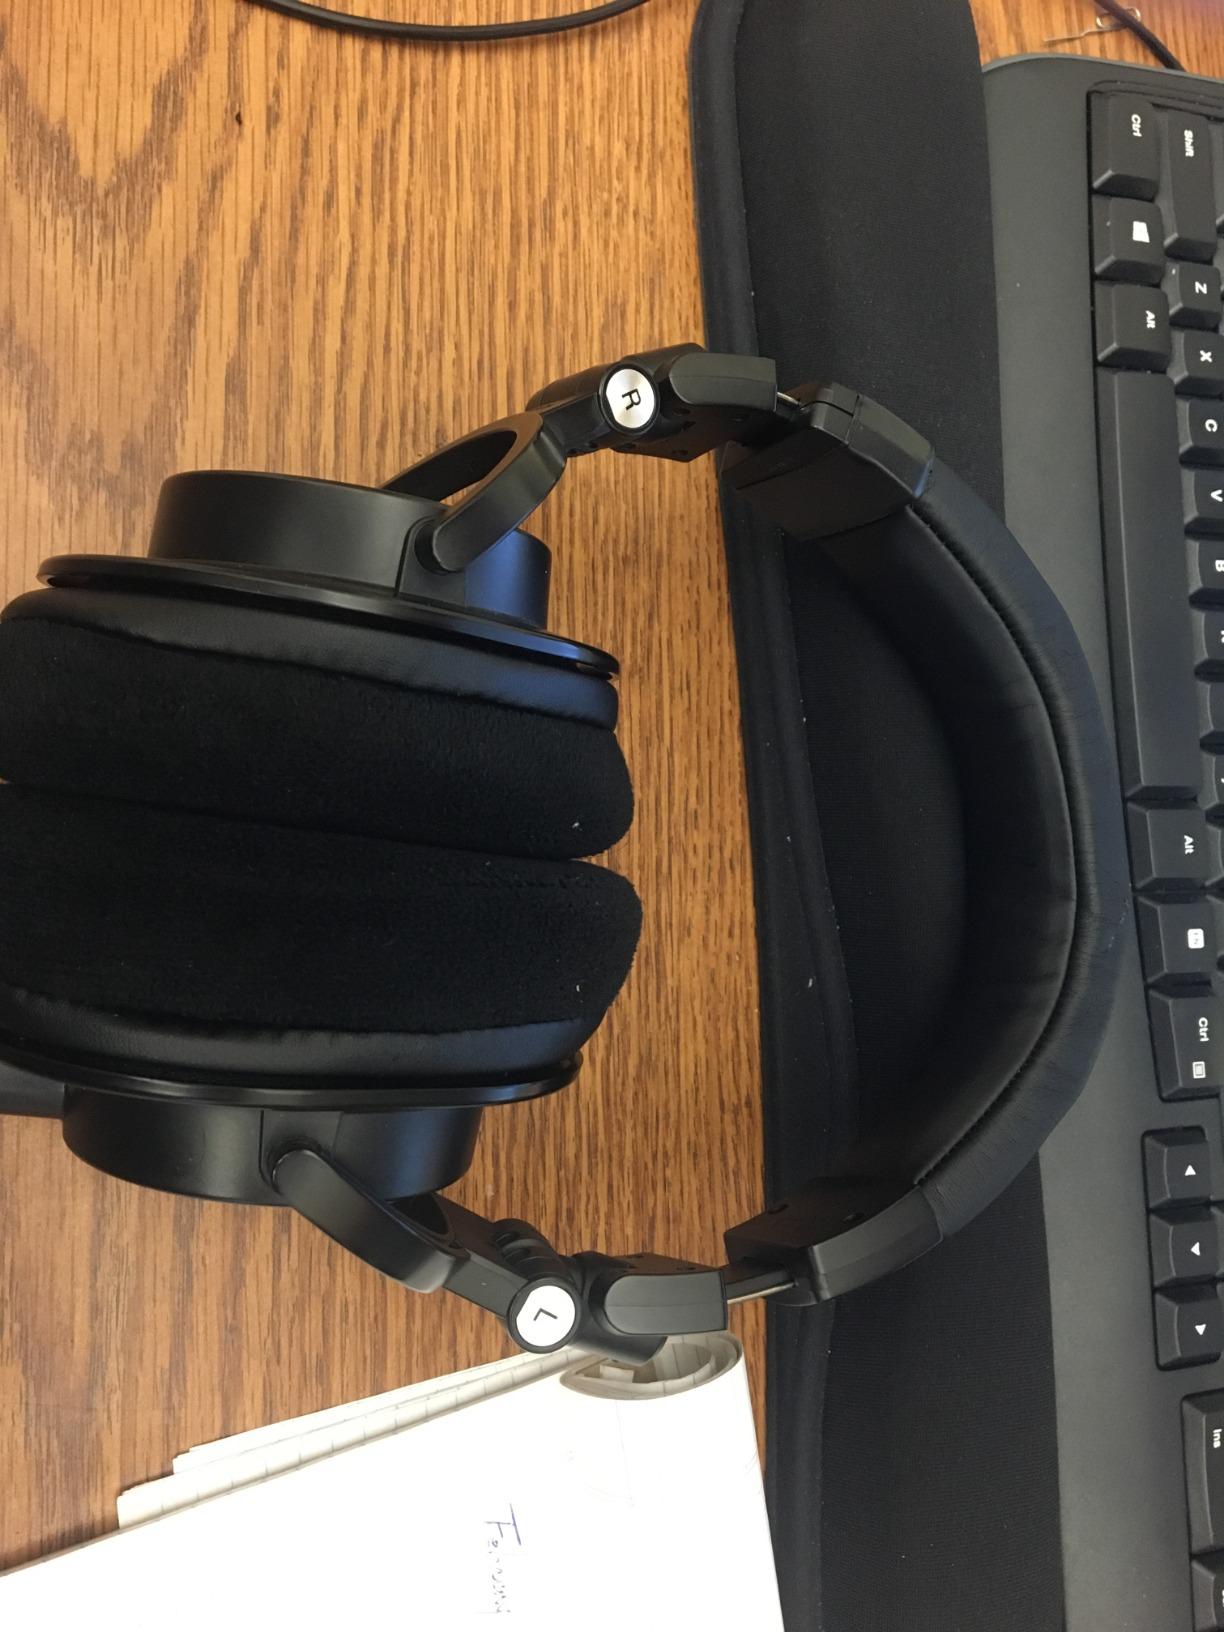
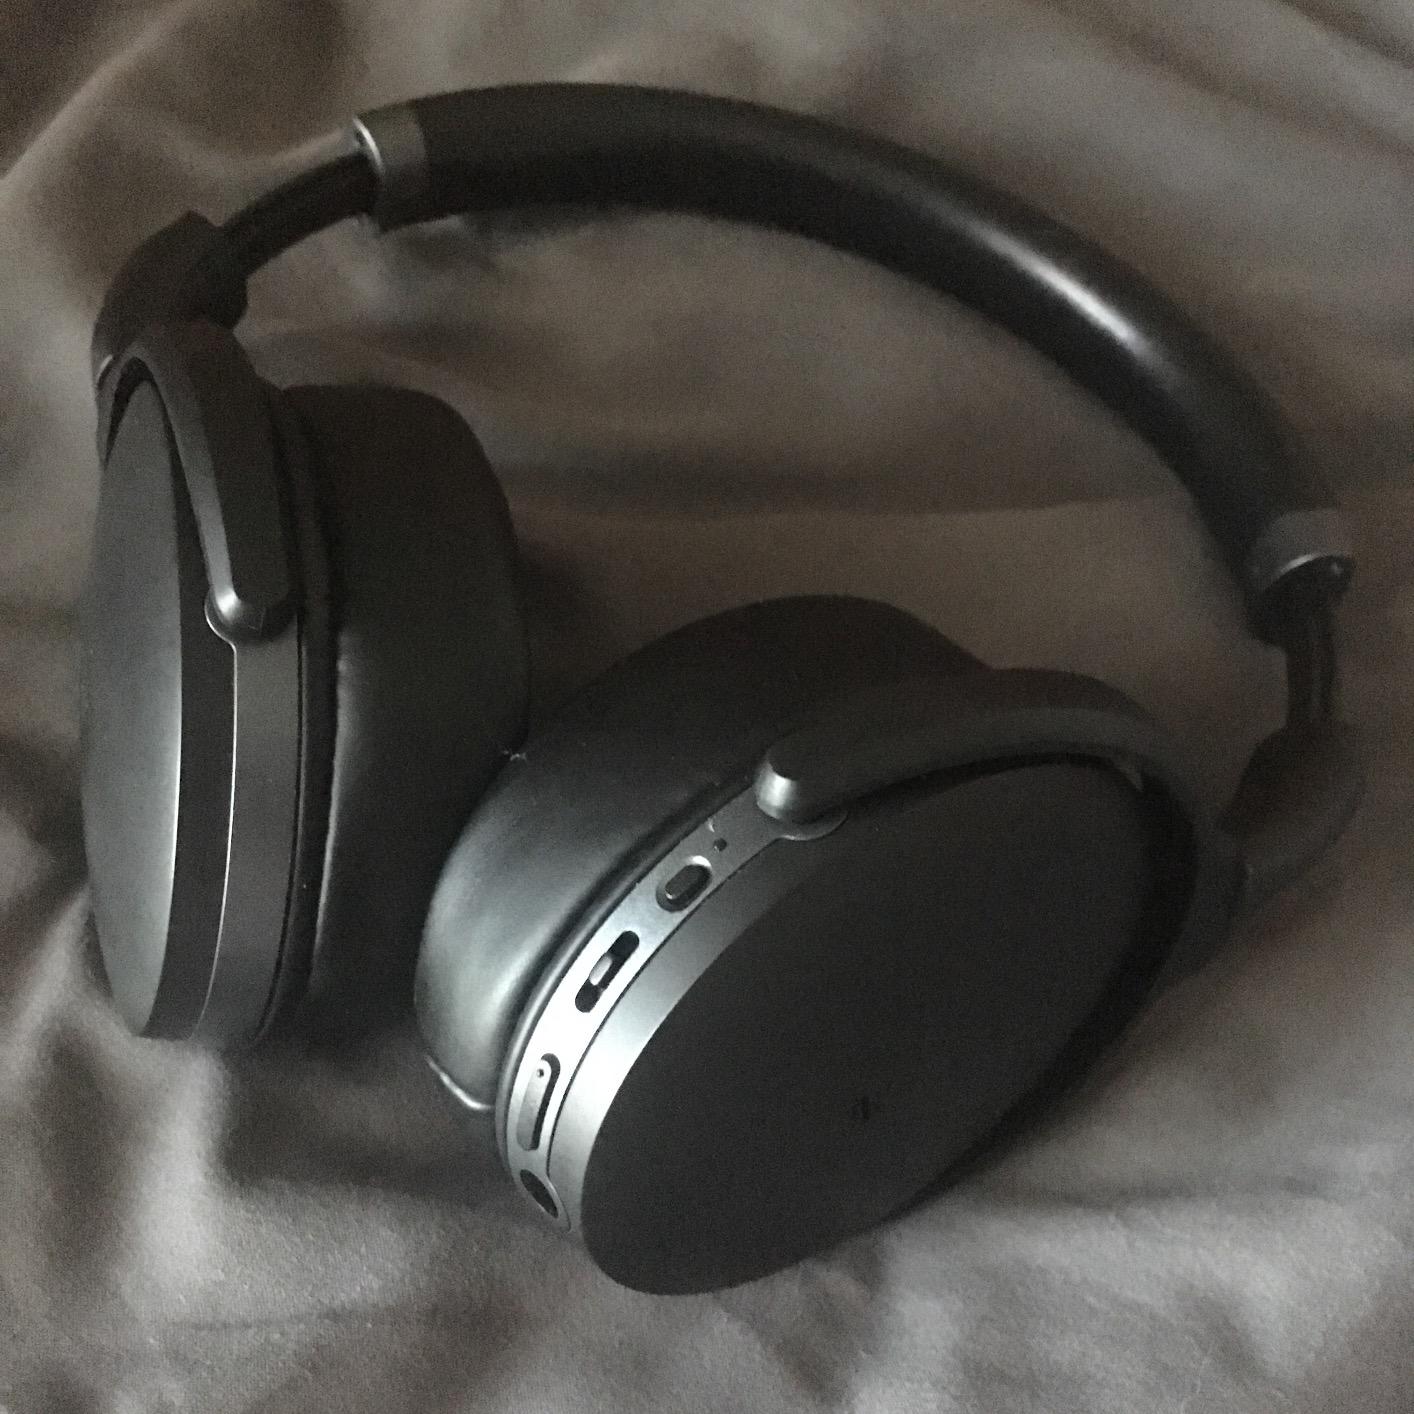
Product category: headphones
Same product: no